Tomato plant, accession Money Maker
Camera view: bottom (45 deg); turntable rotation: 150 degrees
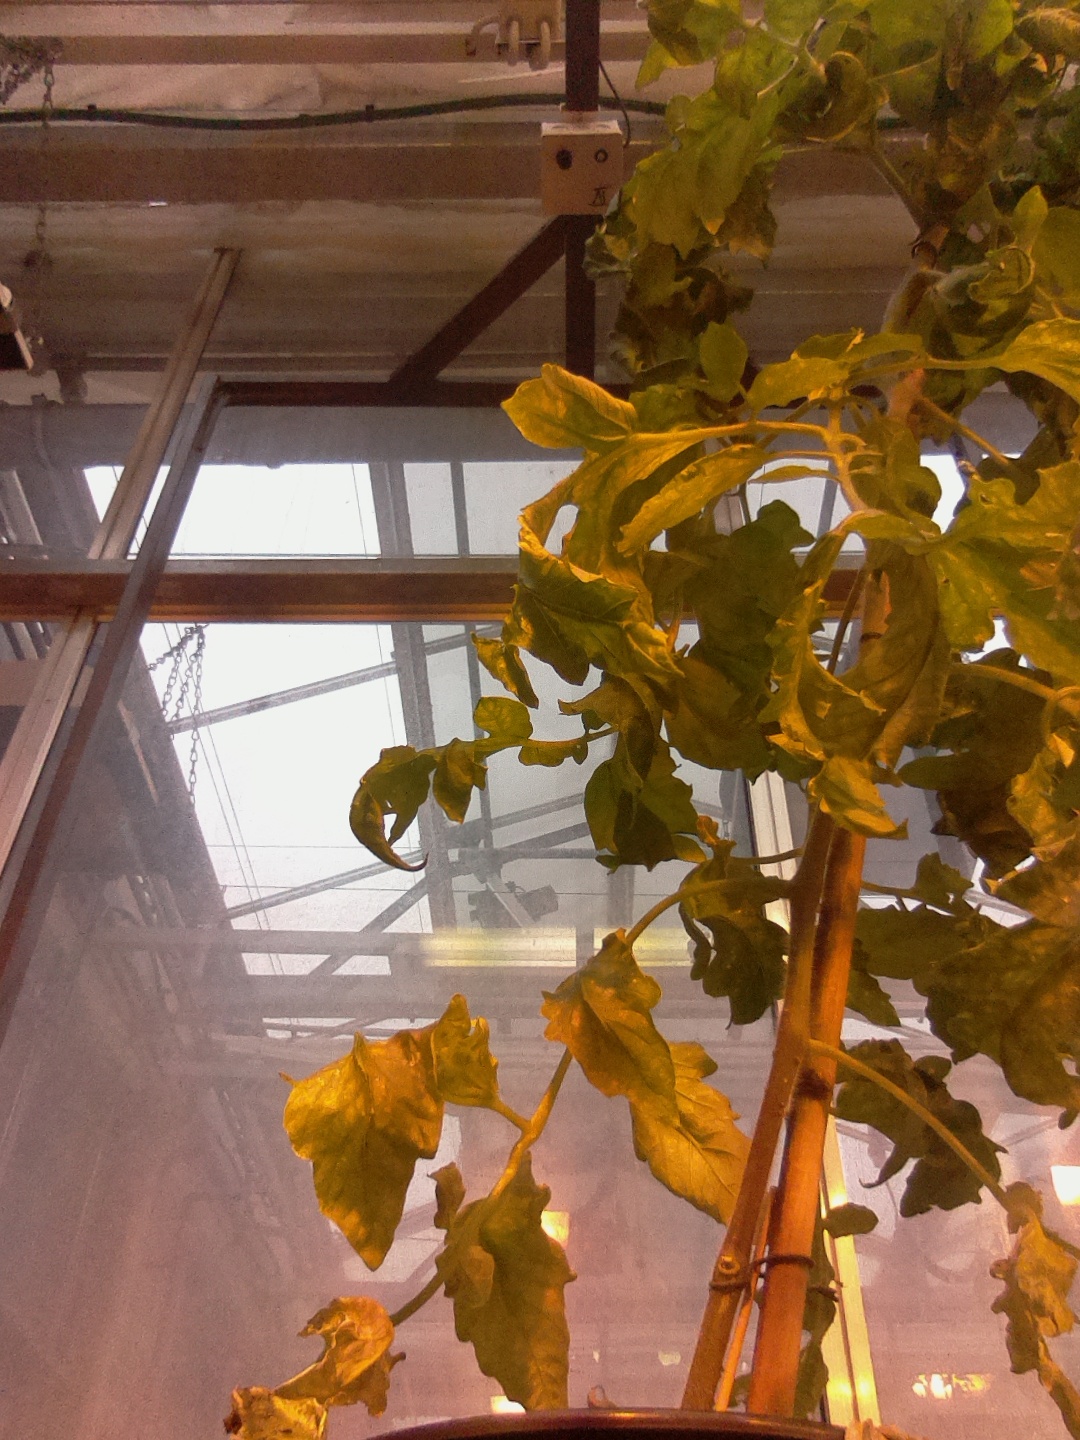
BBCH growth stage 70: Fruits at the main stem or branches visibles